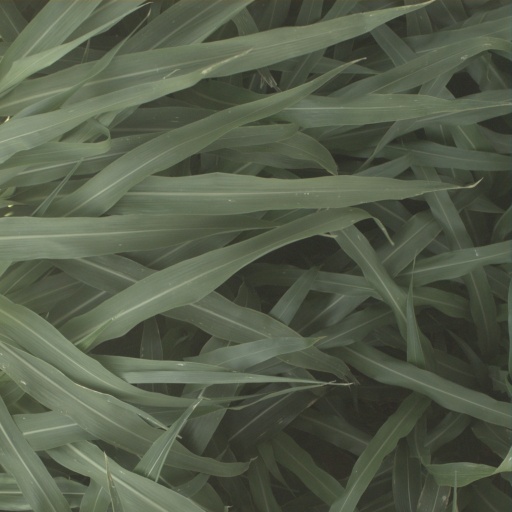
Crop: sorghum